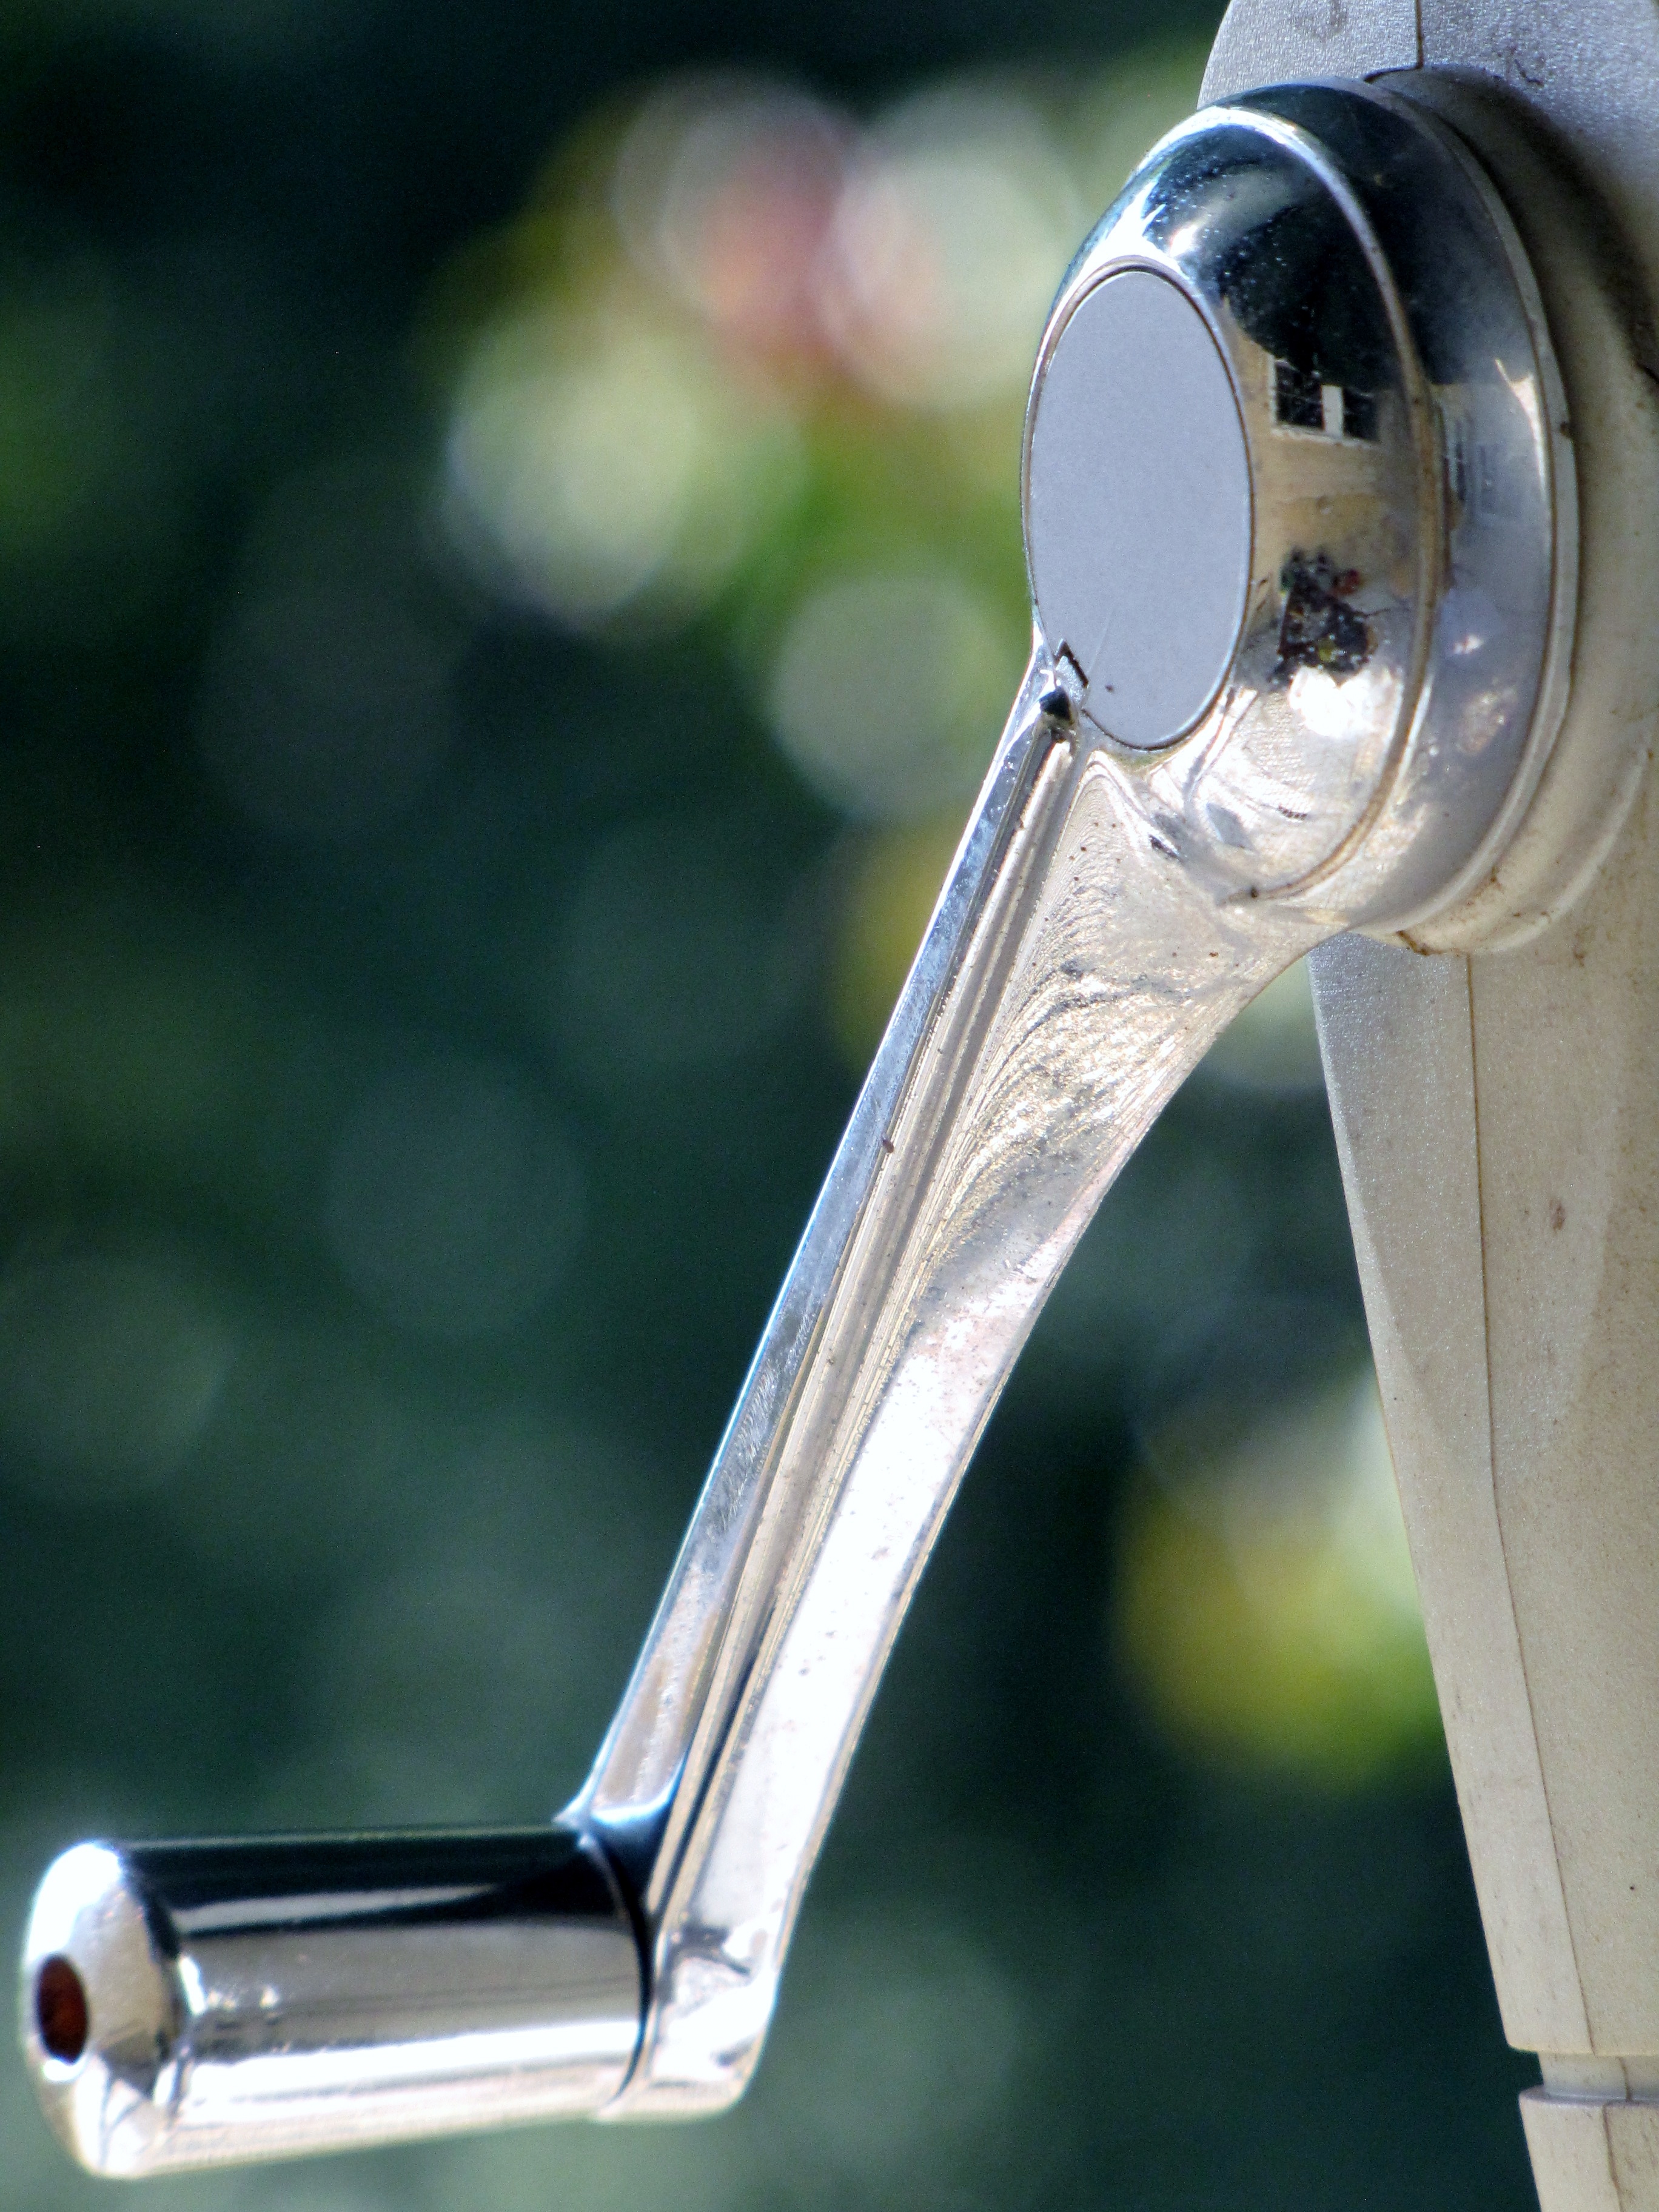
wheel, glass, golf club, tap, plumbing fixture